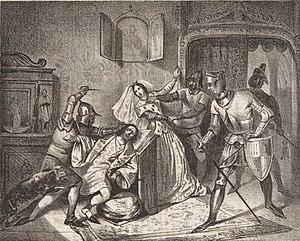
""La mort de Jean d'Armagnac"", lithographie de Delaunois d'après une peinture historique de Louis Henri de Rudder exposée au Salon de 1835, représentant le meurtre du comte Jean V d'Armagnac en 1473. Illustration publiée dans Le Charivari, no 93, 13 avril 1835. Description accompagnant la publication dans Le Charivari, p. 2
Jean V d'Armagnac, fils de Jean IV, comte d'Armagnac et de Rodez, et d'Isabelle d'Évreux-Navarre, est né en 1420 et mort le 6 mars 1473 à Lectoure. Vicomte de Lomagne, il devient comte d'Armagnac, de Fezensac et de Rodez à la mort de son père en 1450.